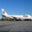
Label: airplane